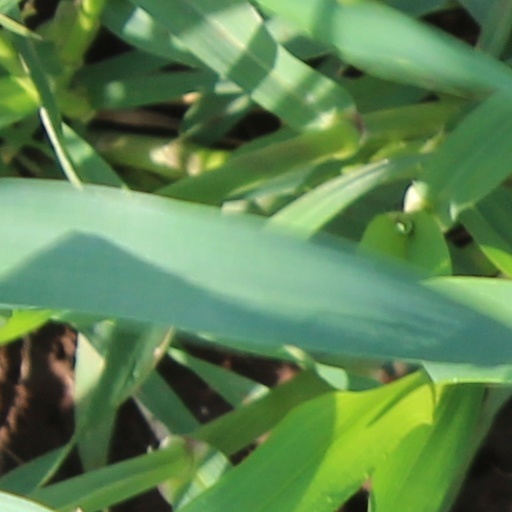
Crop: wheat